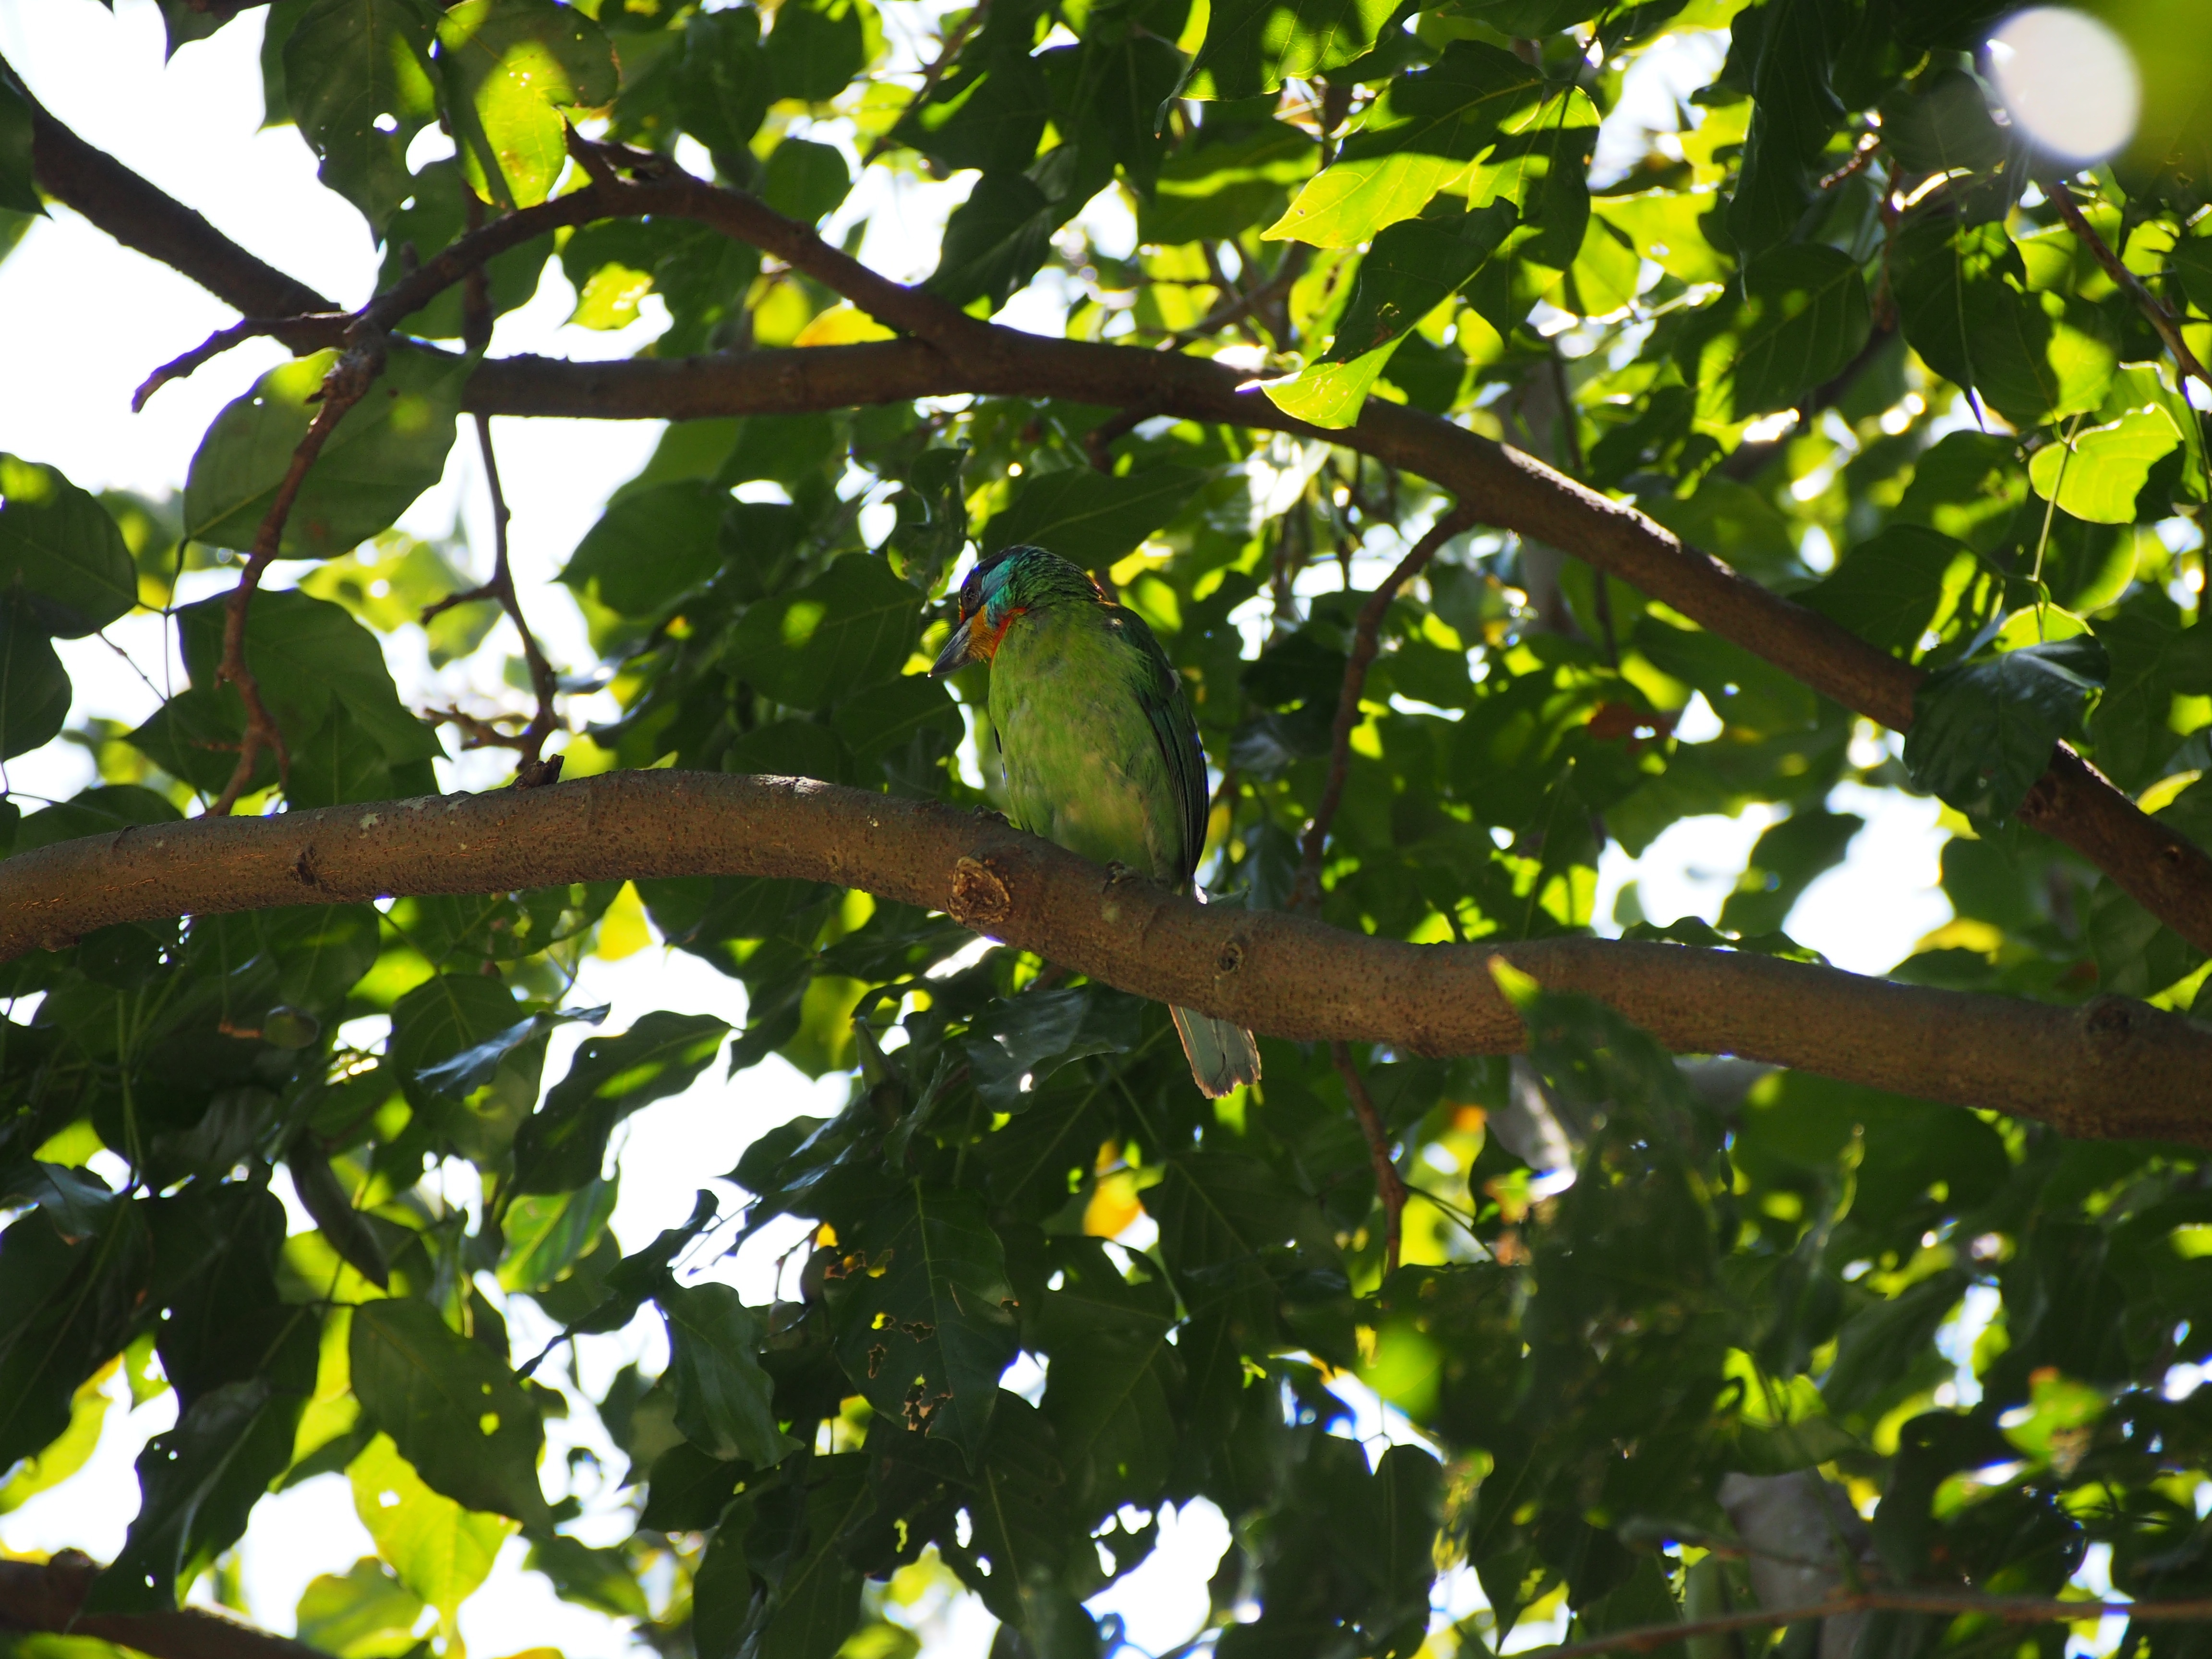
tree, branch, plant, sunlight, leaf, flower, green, jungle, produce, autumn, monk, botany, flora, shrub, deciduous, flowering plant, colored birds, quasi woodpecker, muller's barbet, woody plant, land plant